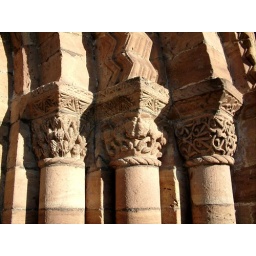
West door in the Norman tower